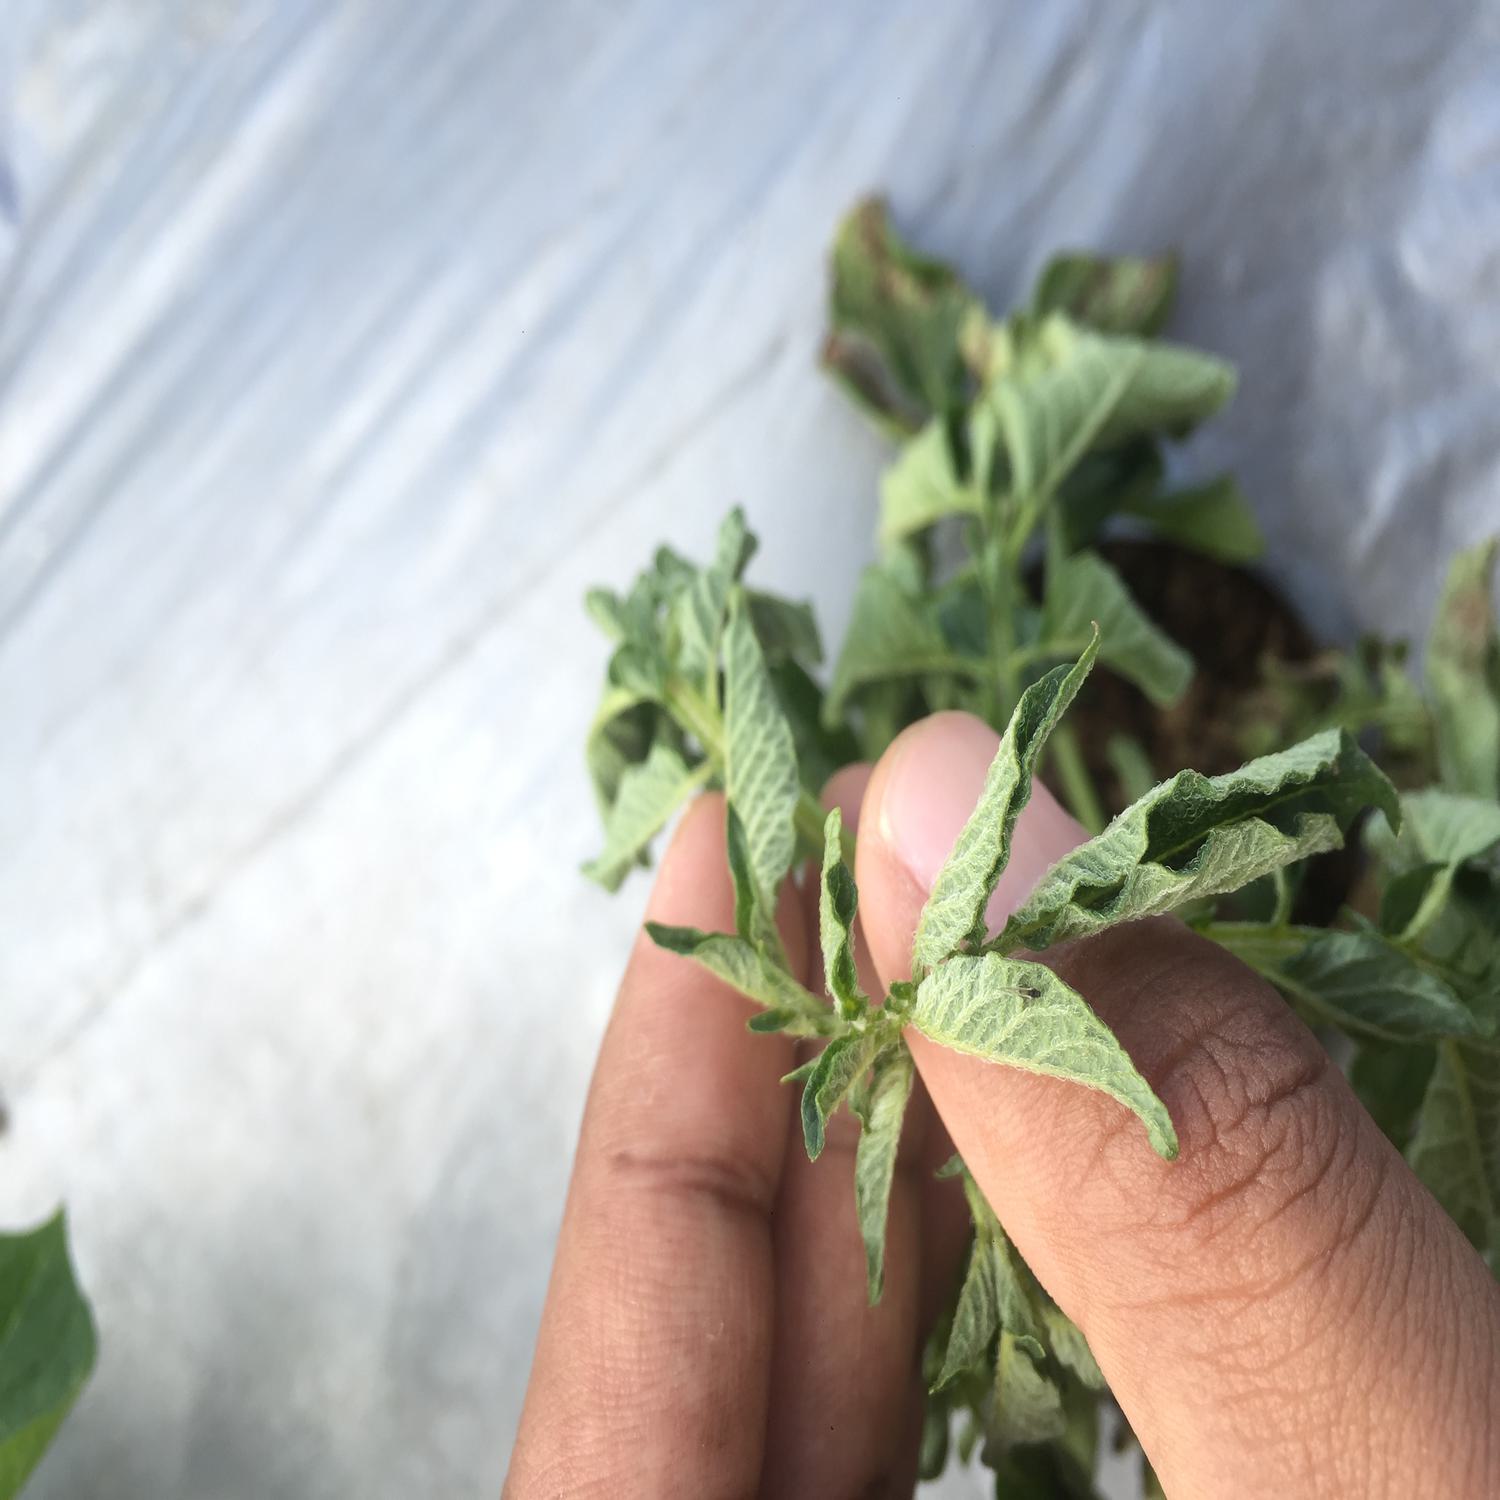
Label: Bacteria